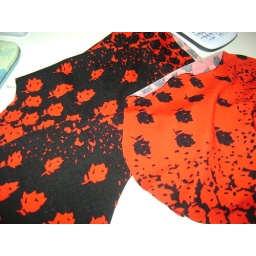
desinger fabric for pants in red/black with roses flower print